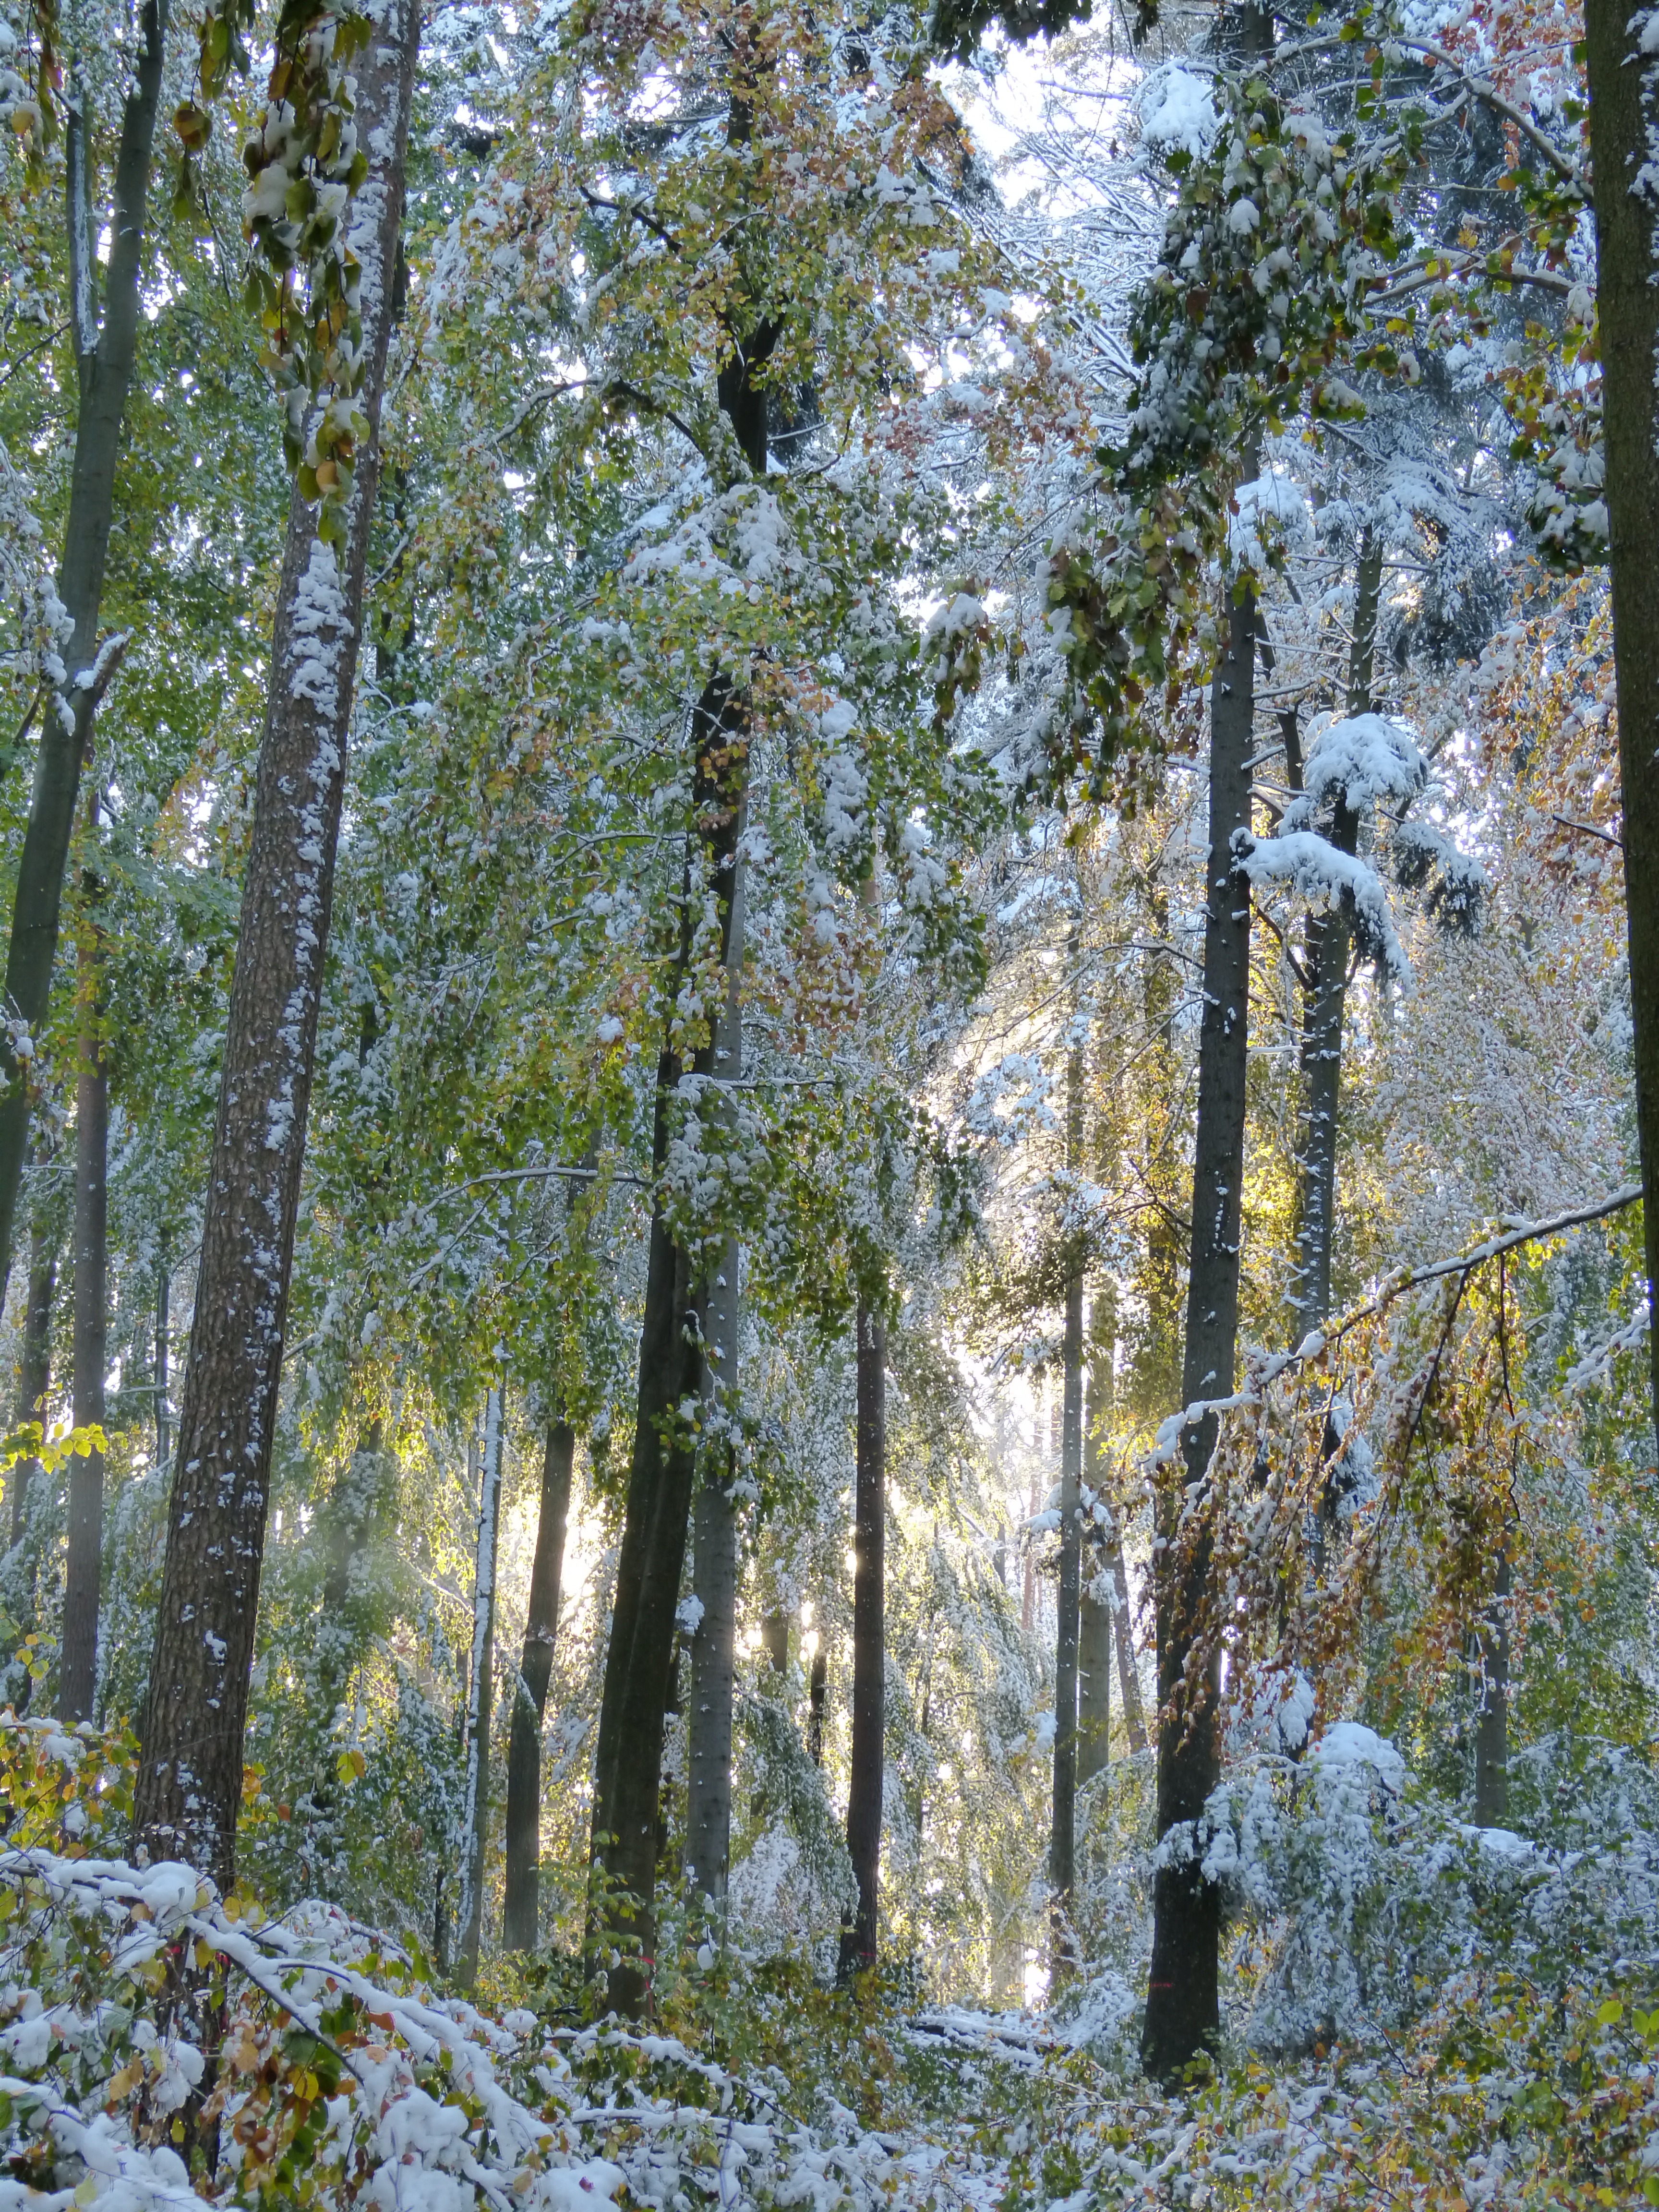
tree, nature, forest, wilderness, snow, winter, plant, trail, leaf, autumn, snowy, season, ridge, trees, spruce, deciduous, grove, woodland, habitat, wintry, ecosystem, biome, natural environment, woody plant, temperate broadleaf and mixed forest, temperate coniferous forest, land plant